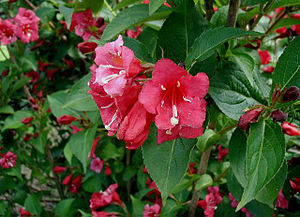
Weigela x hybrida
Klokkebusk er en velkendt pryd-busk med en langvarig blomstring.
Weigela x hybrida ses oftest i form af krydsninger, som er løvfældende buske med en opret, senere dog noget overhængende vækstform.